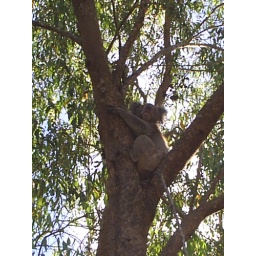
03.03.06 Koala in tree above van Kangaroo Island SA 2